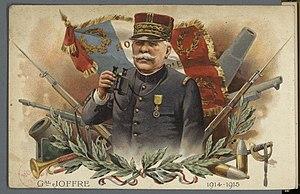
Joseph Joffre est un officier général français de la Première Guerre mondiale, né le 12 janvier 1852 à Rivesaltes et mort le 3 janvier 1931 à Paris 7ᵉ.